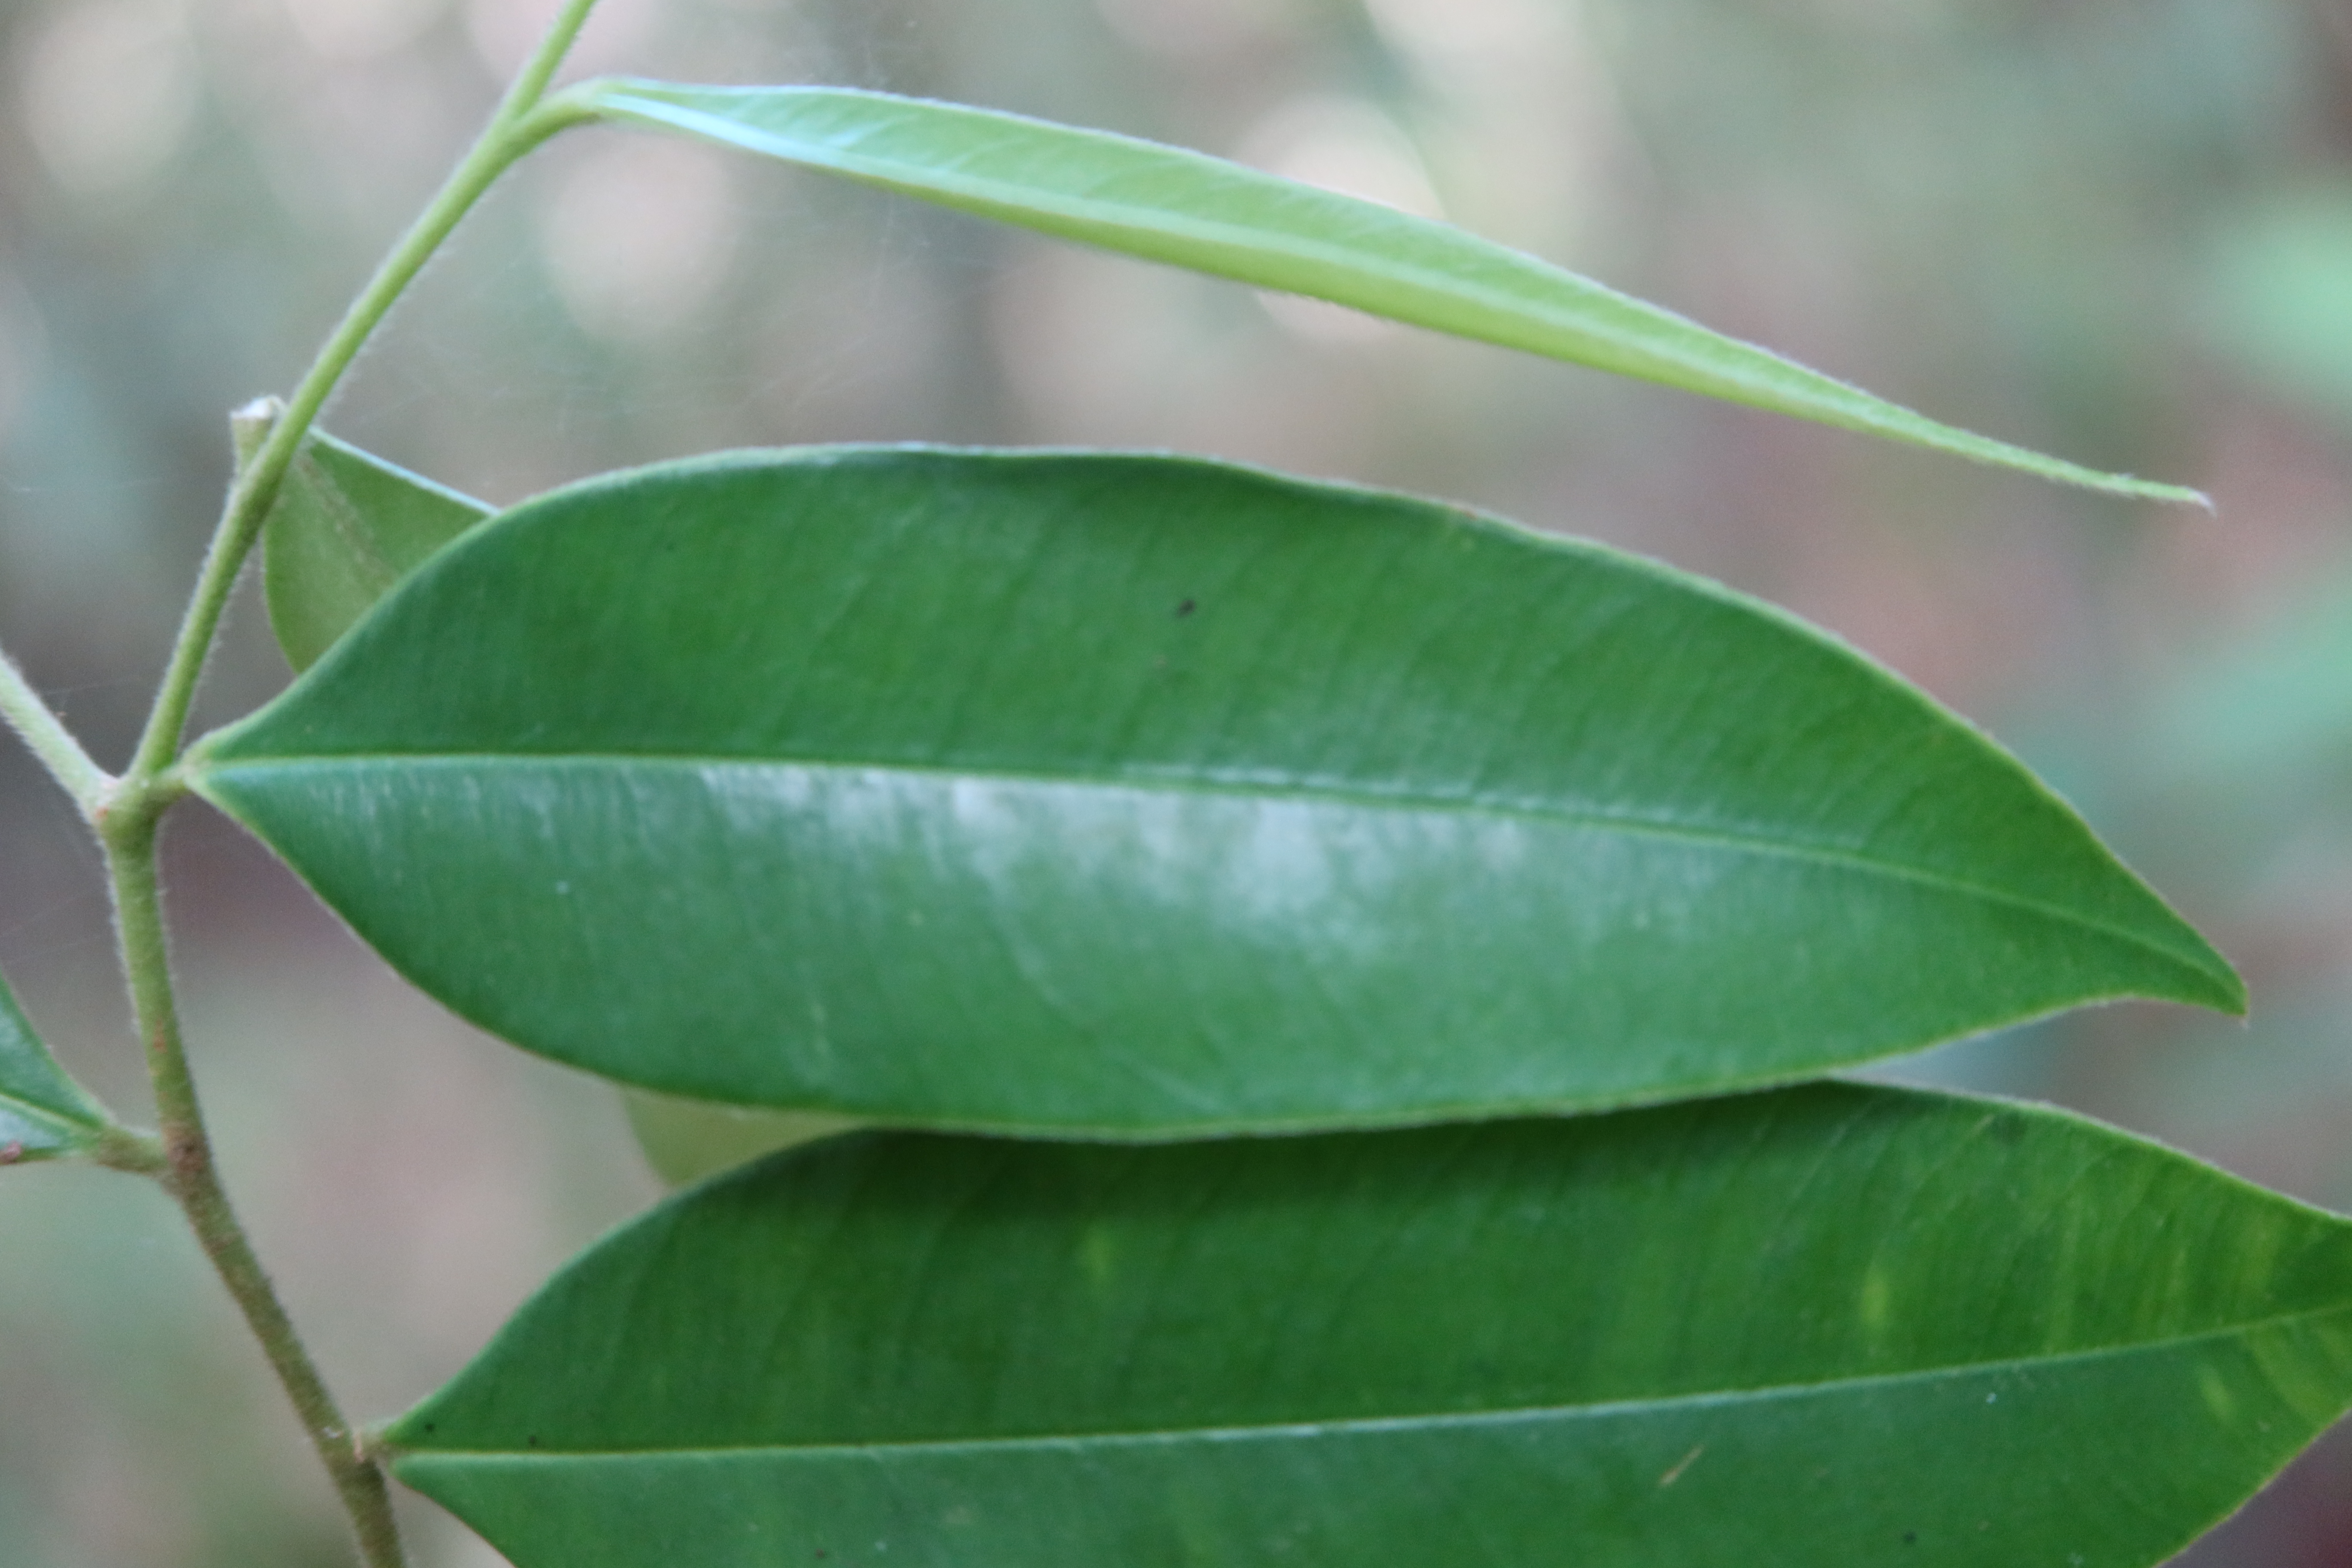
Label: Healthy